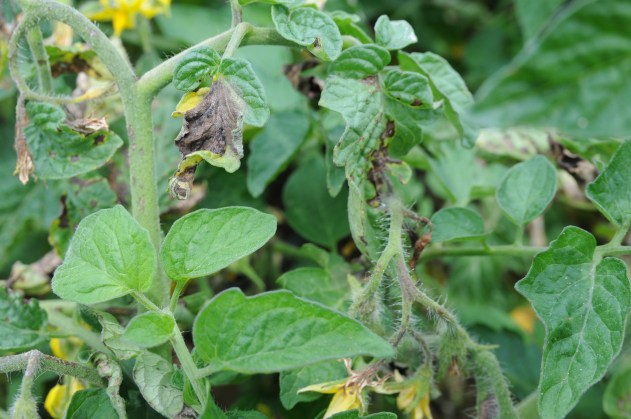
Plant: Tomato
Disease: tomato late blight